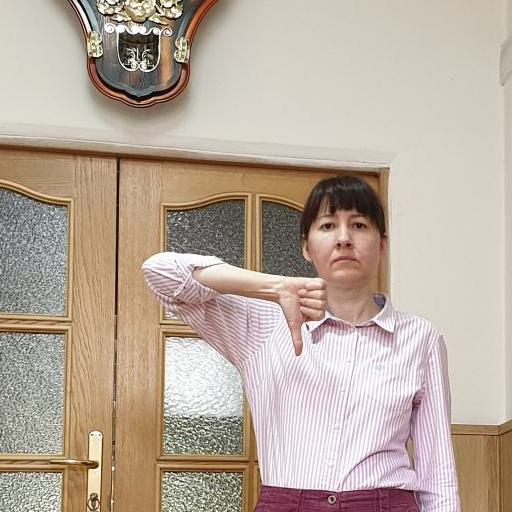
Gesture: dislike